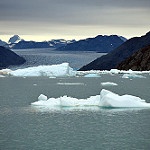
Scene: Outdoor